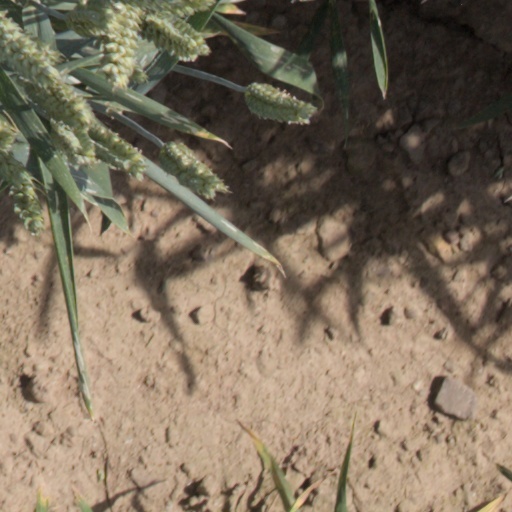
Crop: wheat